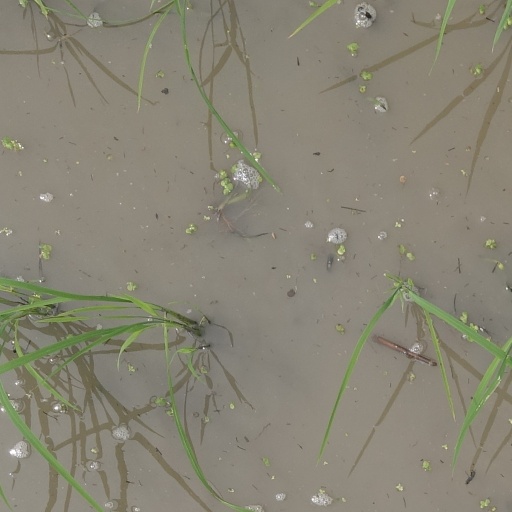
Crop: rice